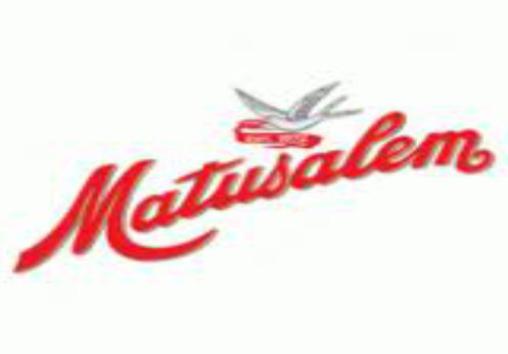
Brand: matusalem
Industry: Food